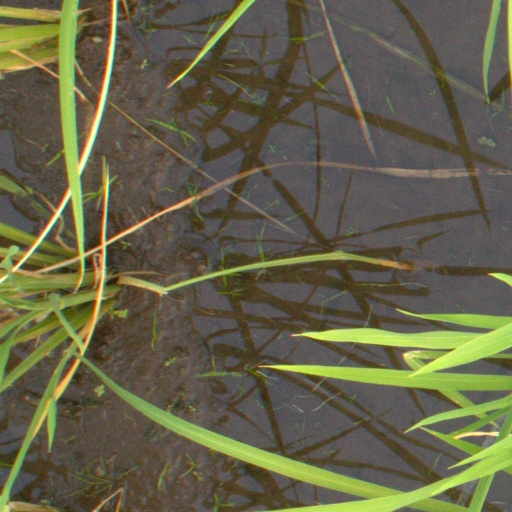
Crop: rice